Mac Arnold

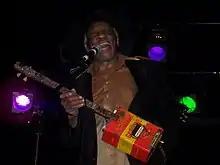

Mac Arnold (born June 30, 1942), is an American blues musician from South Carolina.